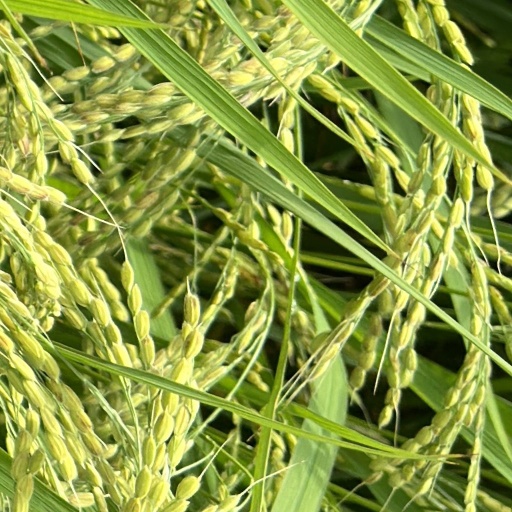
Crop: rice